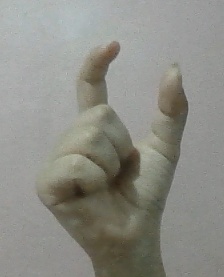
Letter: nun